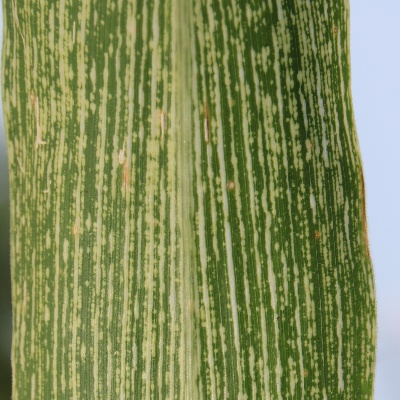
Crop: Maize
Condition: streak virus